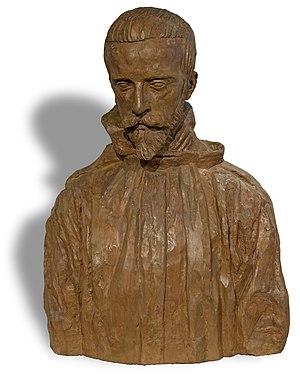
Lafrançaise est une commune française située dans le département de Tarn-et-Garonne, en région Occitanie.